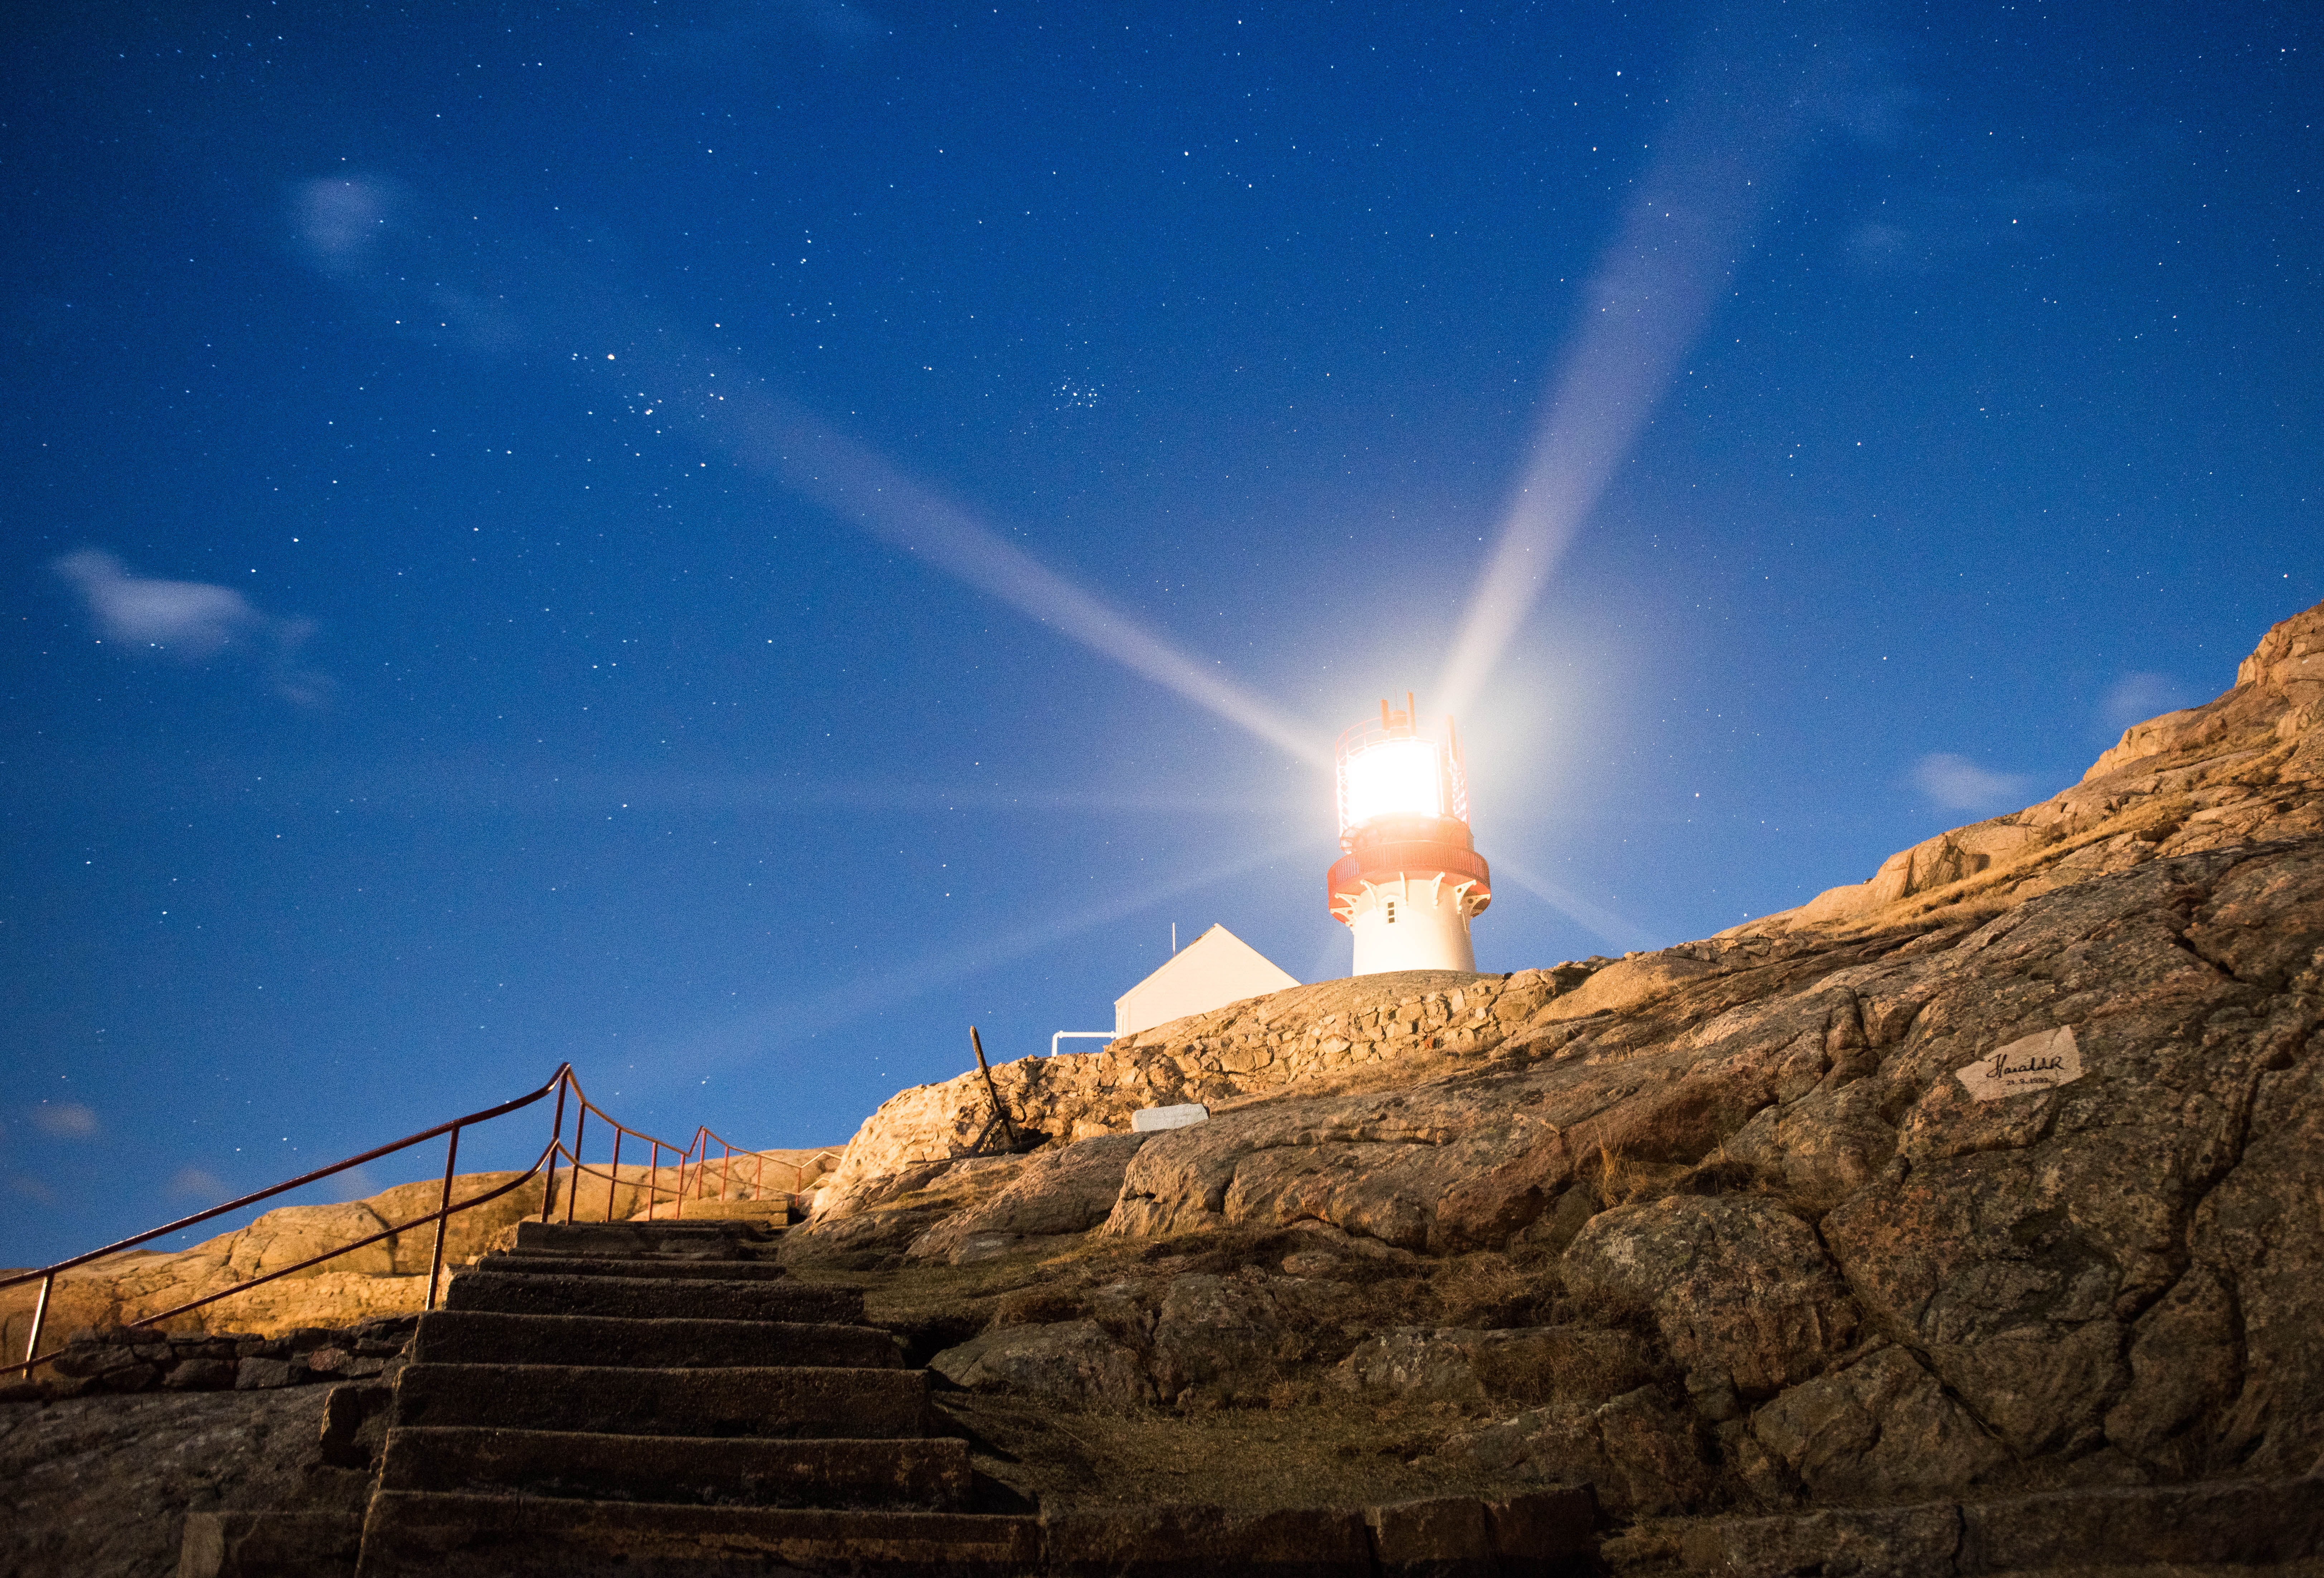
light, sky, sunset, night, sunlight, guy, evening, tower, landmark, temple, norway, easy, astronomical object, lindesnes, the light on the